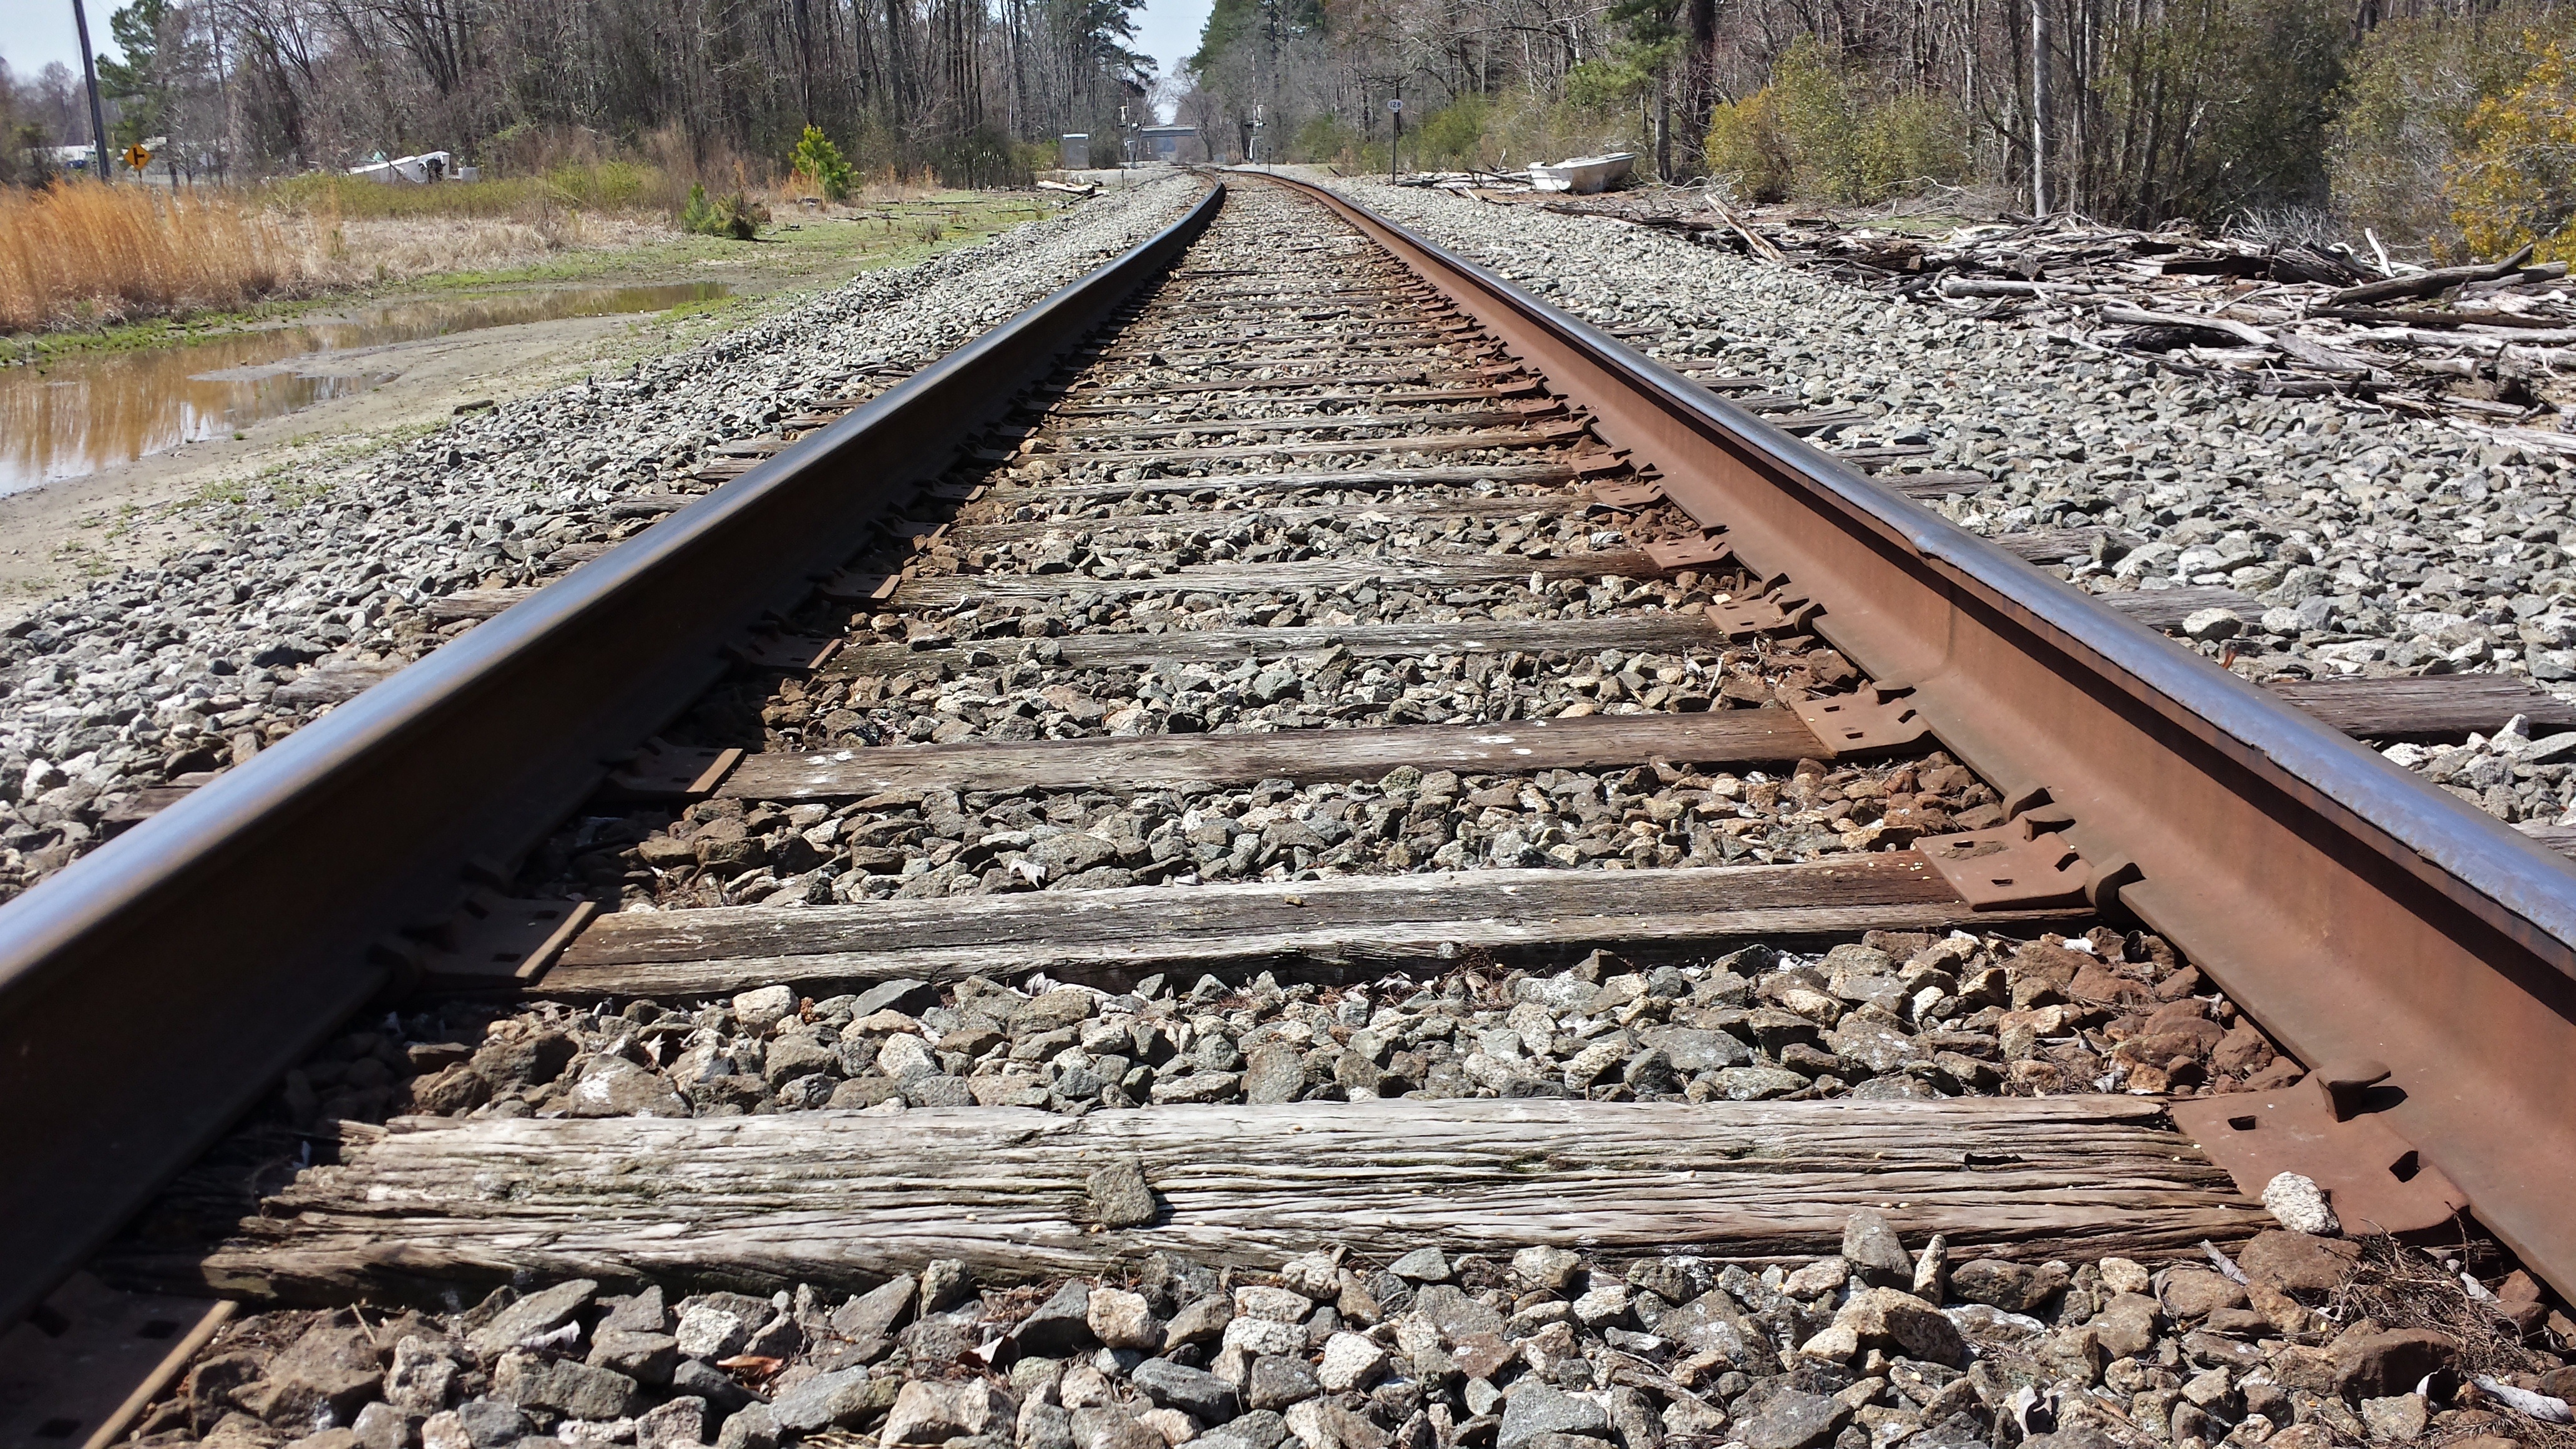
track, transport, vehicle, lane, rail transport, rolling stock, nonbuilding structure